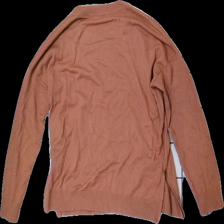
View: back
Type: Sweater
Category: Ladies
Brand: Not in the list
Brand text on label: Marcaurel
Colors: Pink
Material: 70% Wool 30% Cotton
Cut: Regular, C-collar
Size: 38
Season: All
Damage: hole
Damage location: middle right
Damage 2: hole
Damage 2 location: top right
Damage 3: hole
Damage 3 location: top left
Price range: 50-100
Recommended usage: Reuse
Description: pink brown knitted sweater with zipper etails